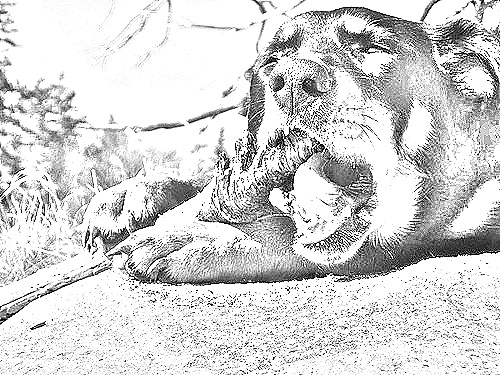
Portrait style: Sketch Portrait